Artiguelouve

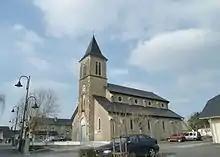
The Church of Saint Michel

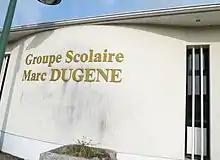
The School

The commune has a school grouping consisting of two kindergarten classes and five primary school class (Marc Dugène School Group) as well as a library / media centre.